43rd Fighter Squadron

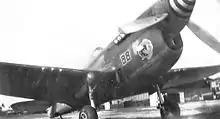
43d Fighter Squadron P-40N Warhawk, Howard Field, Canal Zone, May 1944

Re-established in 1939 as the 43d Pursuit Squadron (Interceptor) and activated on 1 February 1940 at Albrook Field, Panama Canal Zone. This unit was part of the build-up of the Canal Zone's defenses as war approached. Assigned to the 16th Pursuit Group (Interceptor), and equipped with Curtis P-36A Hawks. In July 1941, the squadron began to convert from P-36As to new Curtiss P-40 Warhawks and, upon completion of this conversion, "A" Flight was transferred to the Top Secret "Project X" on 18 August. This, of course, was the reinforcement of Trinidad. Another flight later moved on to Zandery Field, Surinam, by January 1942.